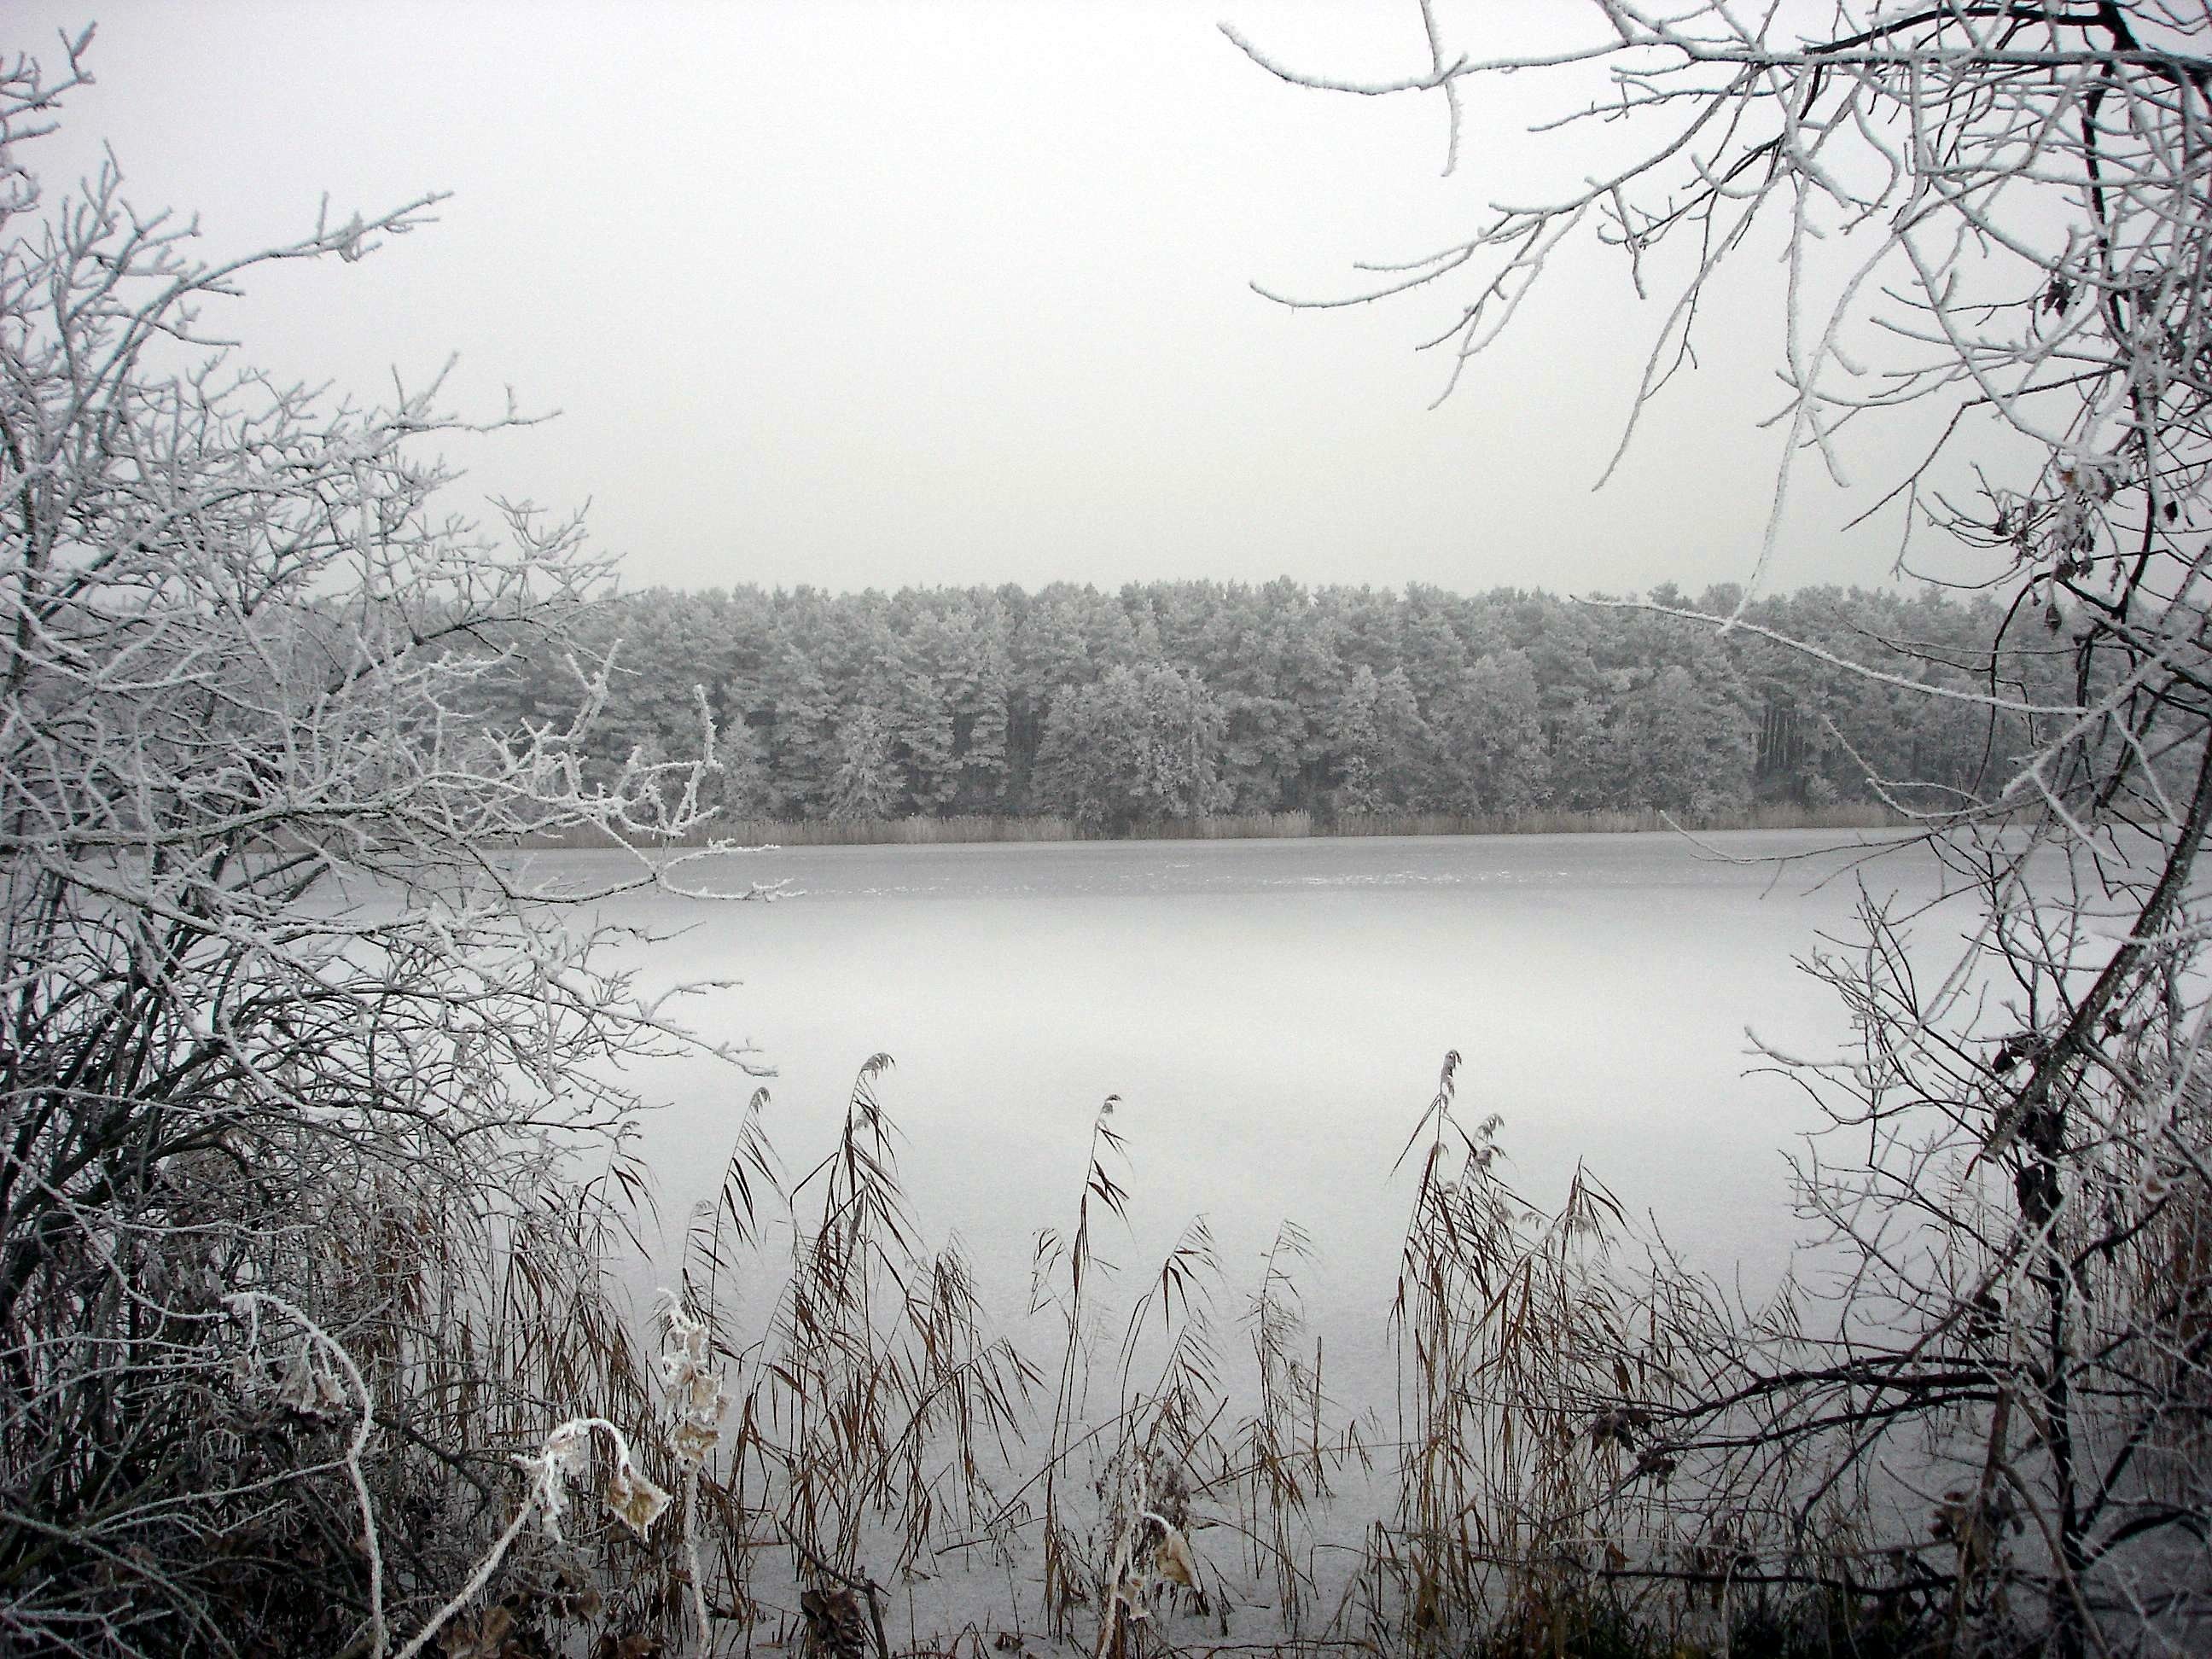
landscape, tree, water, nature, forest, branch, snow, winter, sky, fog, mist, countryside, morning, lake, frost, river, country, shoreline, pond, ice, reflection, scenic, weather, frozen, season, trees, woods, outside, clouds, poland, loch, freezing, atmospheric phenomenon, woody plant